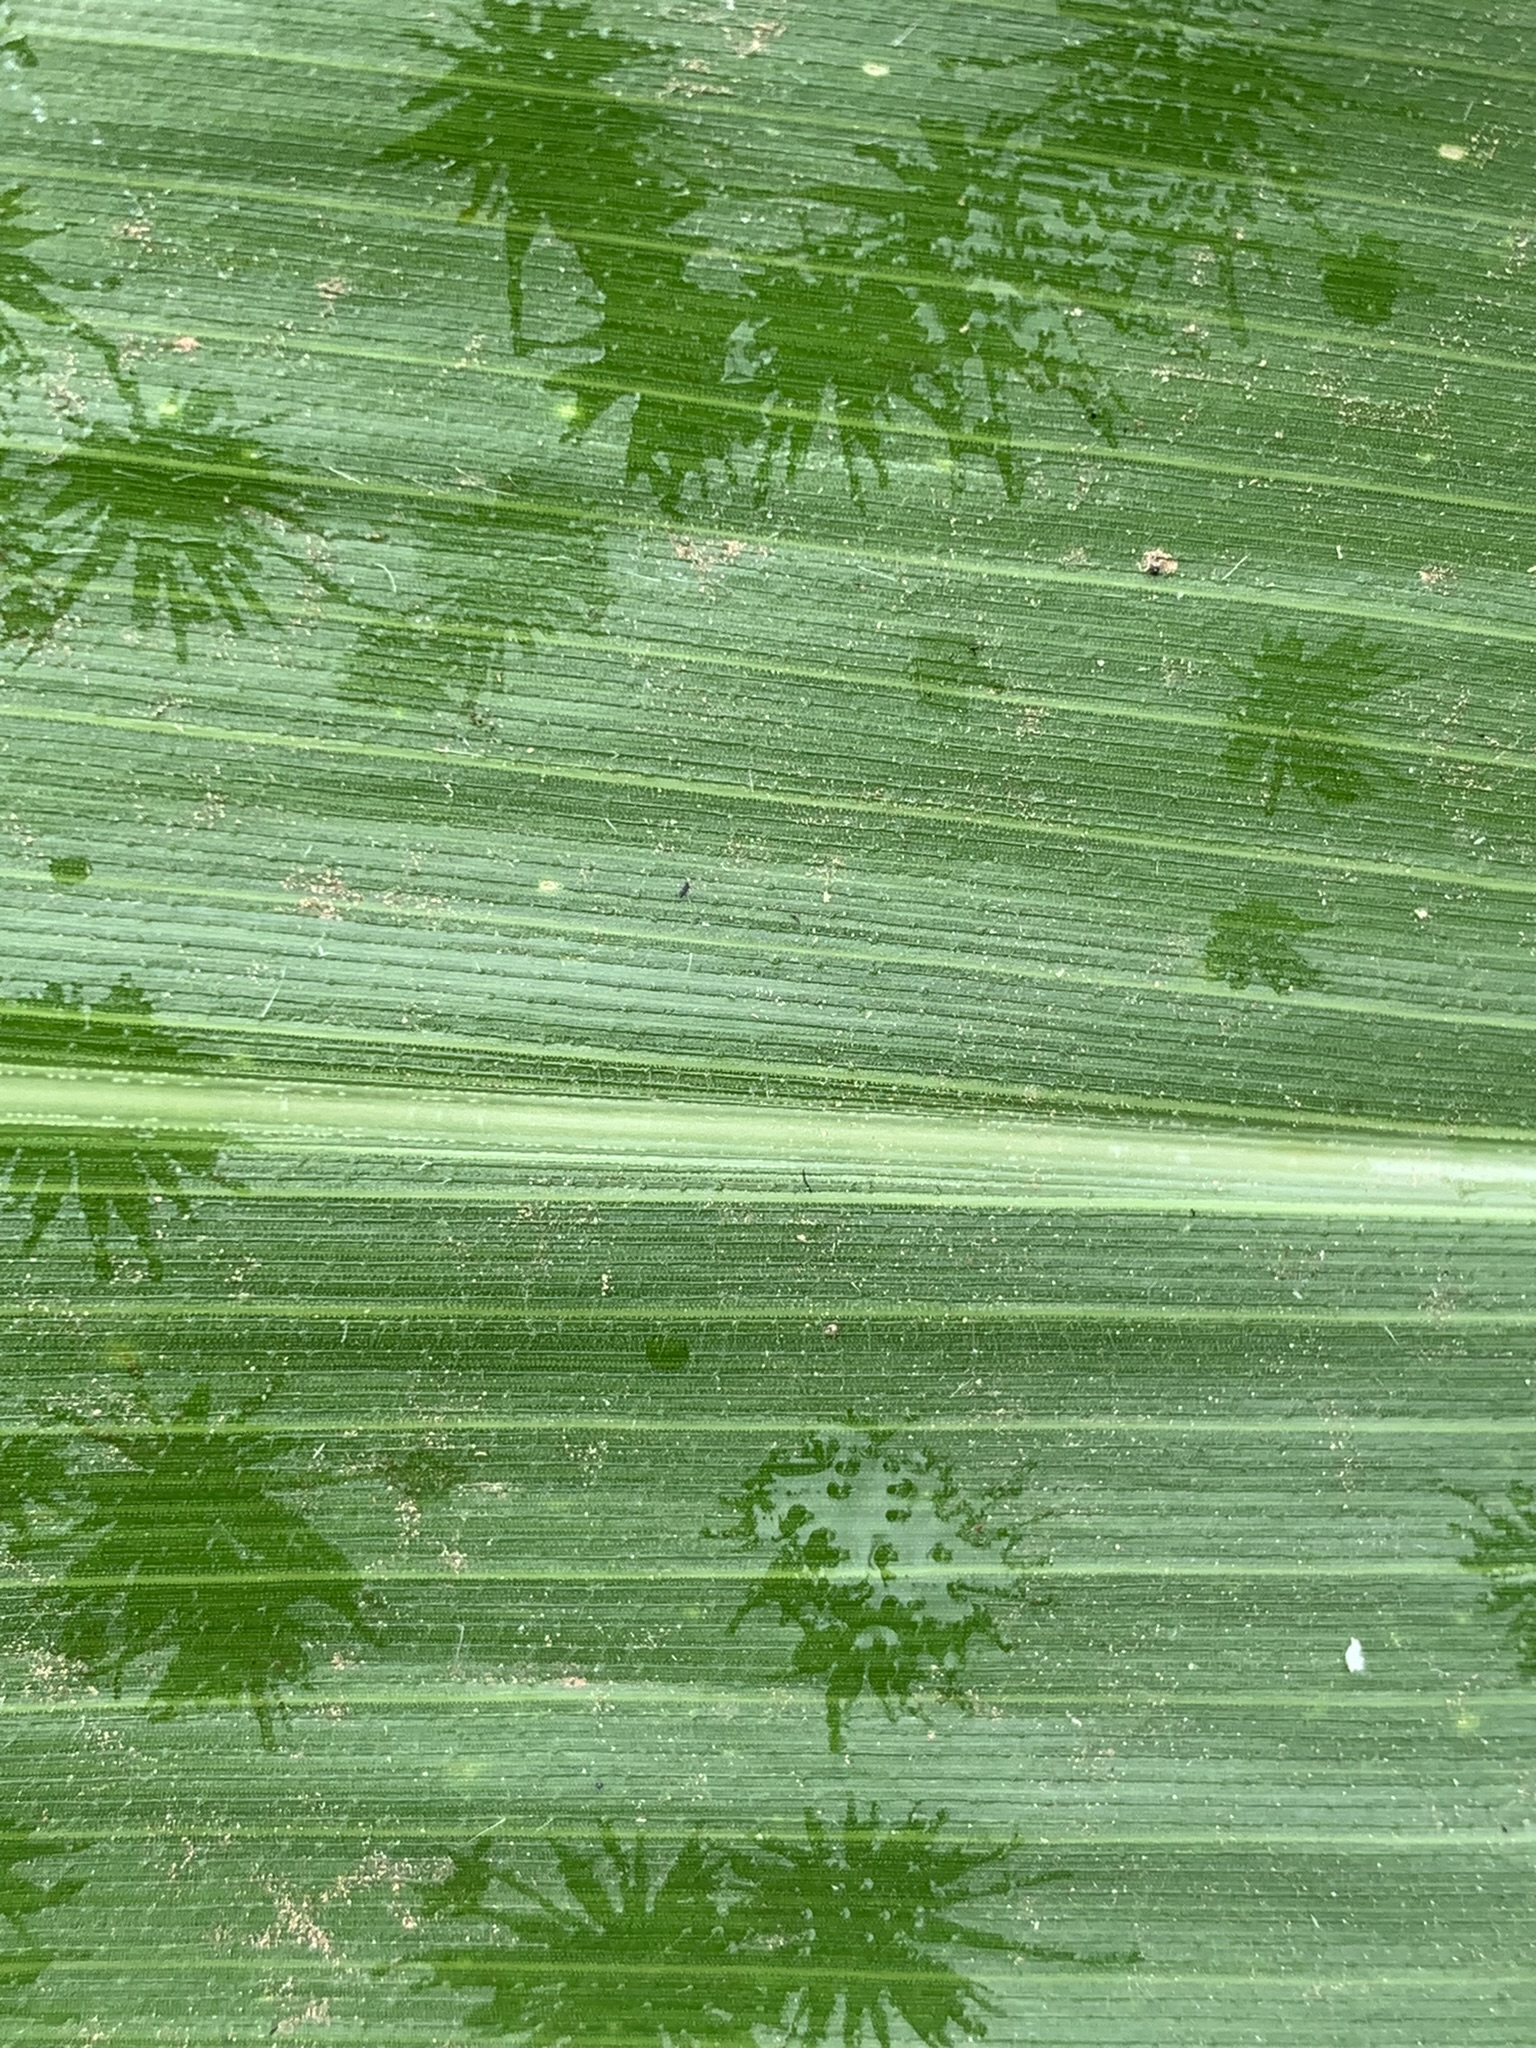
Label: Healthy